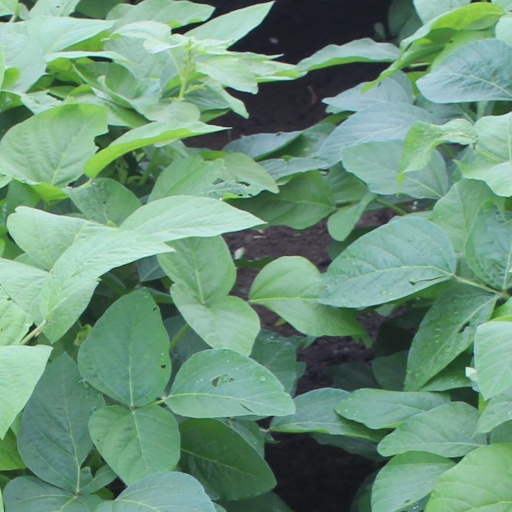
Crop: soybean